Tatura

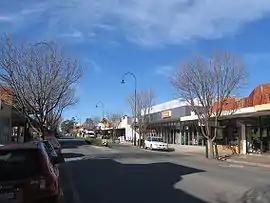
Main street

Tatura is a town in the Goulburn Valley region of Victoria, Australia, and is situated within the City of Greater Shepparton local government area, north of the state capital (Melbourne) and west of the regional centre of Shepparton. At the 2021 census, Tatura had a population of 4,955.